Sai Jinhua

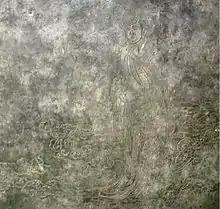
Carving of Sai Jinhua on her gravestone

The life of Sai Jinhua had been adapted into several films, plays, and television series. In works she is portrayed as a heroine of the Chinese nation who saved the country single-handedly during a time of crisis or as a "yaonie", a woman with abnormal powers or a female demon. Ying Hu, author of "Tales of Translation: Composing the New Woman in China, 1899-1918", wrote that Sai Jinhua "is often portrayed in extreme colors" in fiction.